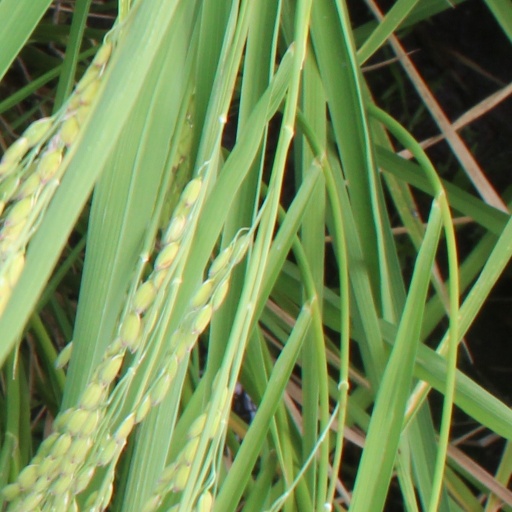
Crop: rice